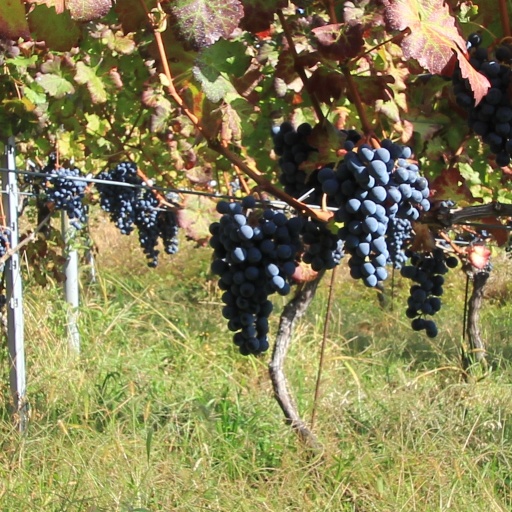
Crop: grape